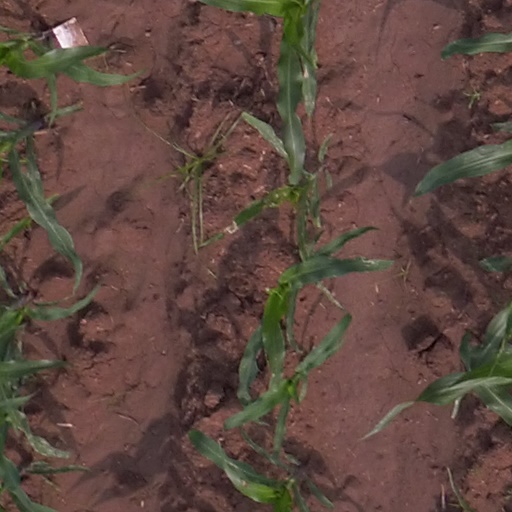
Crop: maize; corn